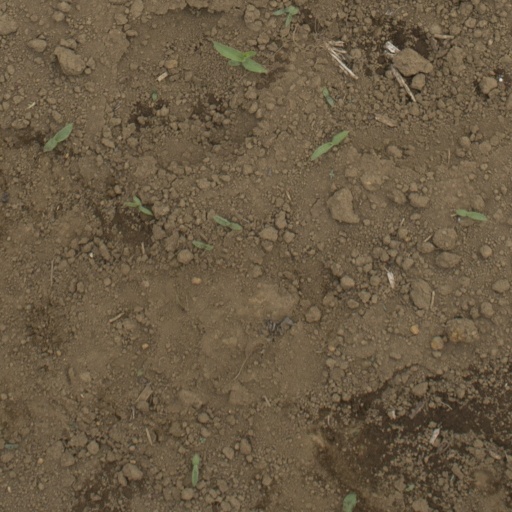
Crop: Jerusalem artichoke